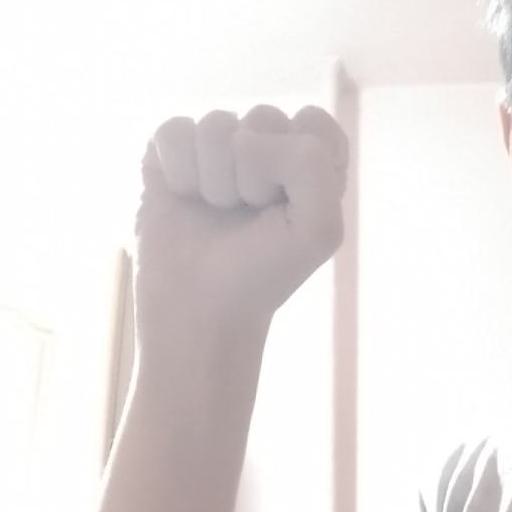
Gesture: fist